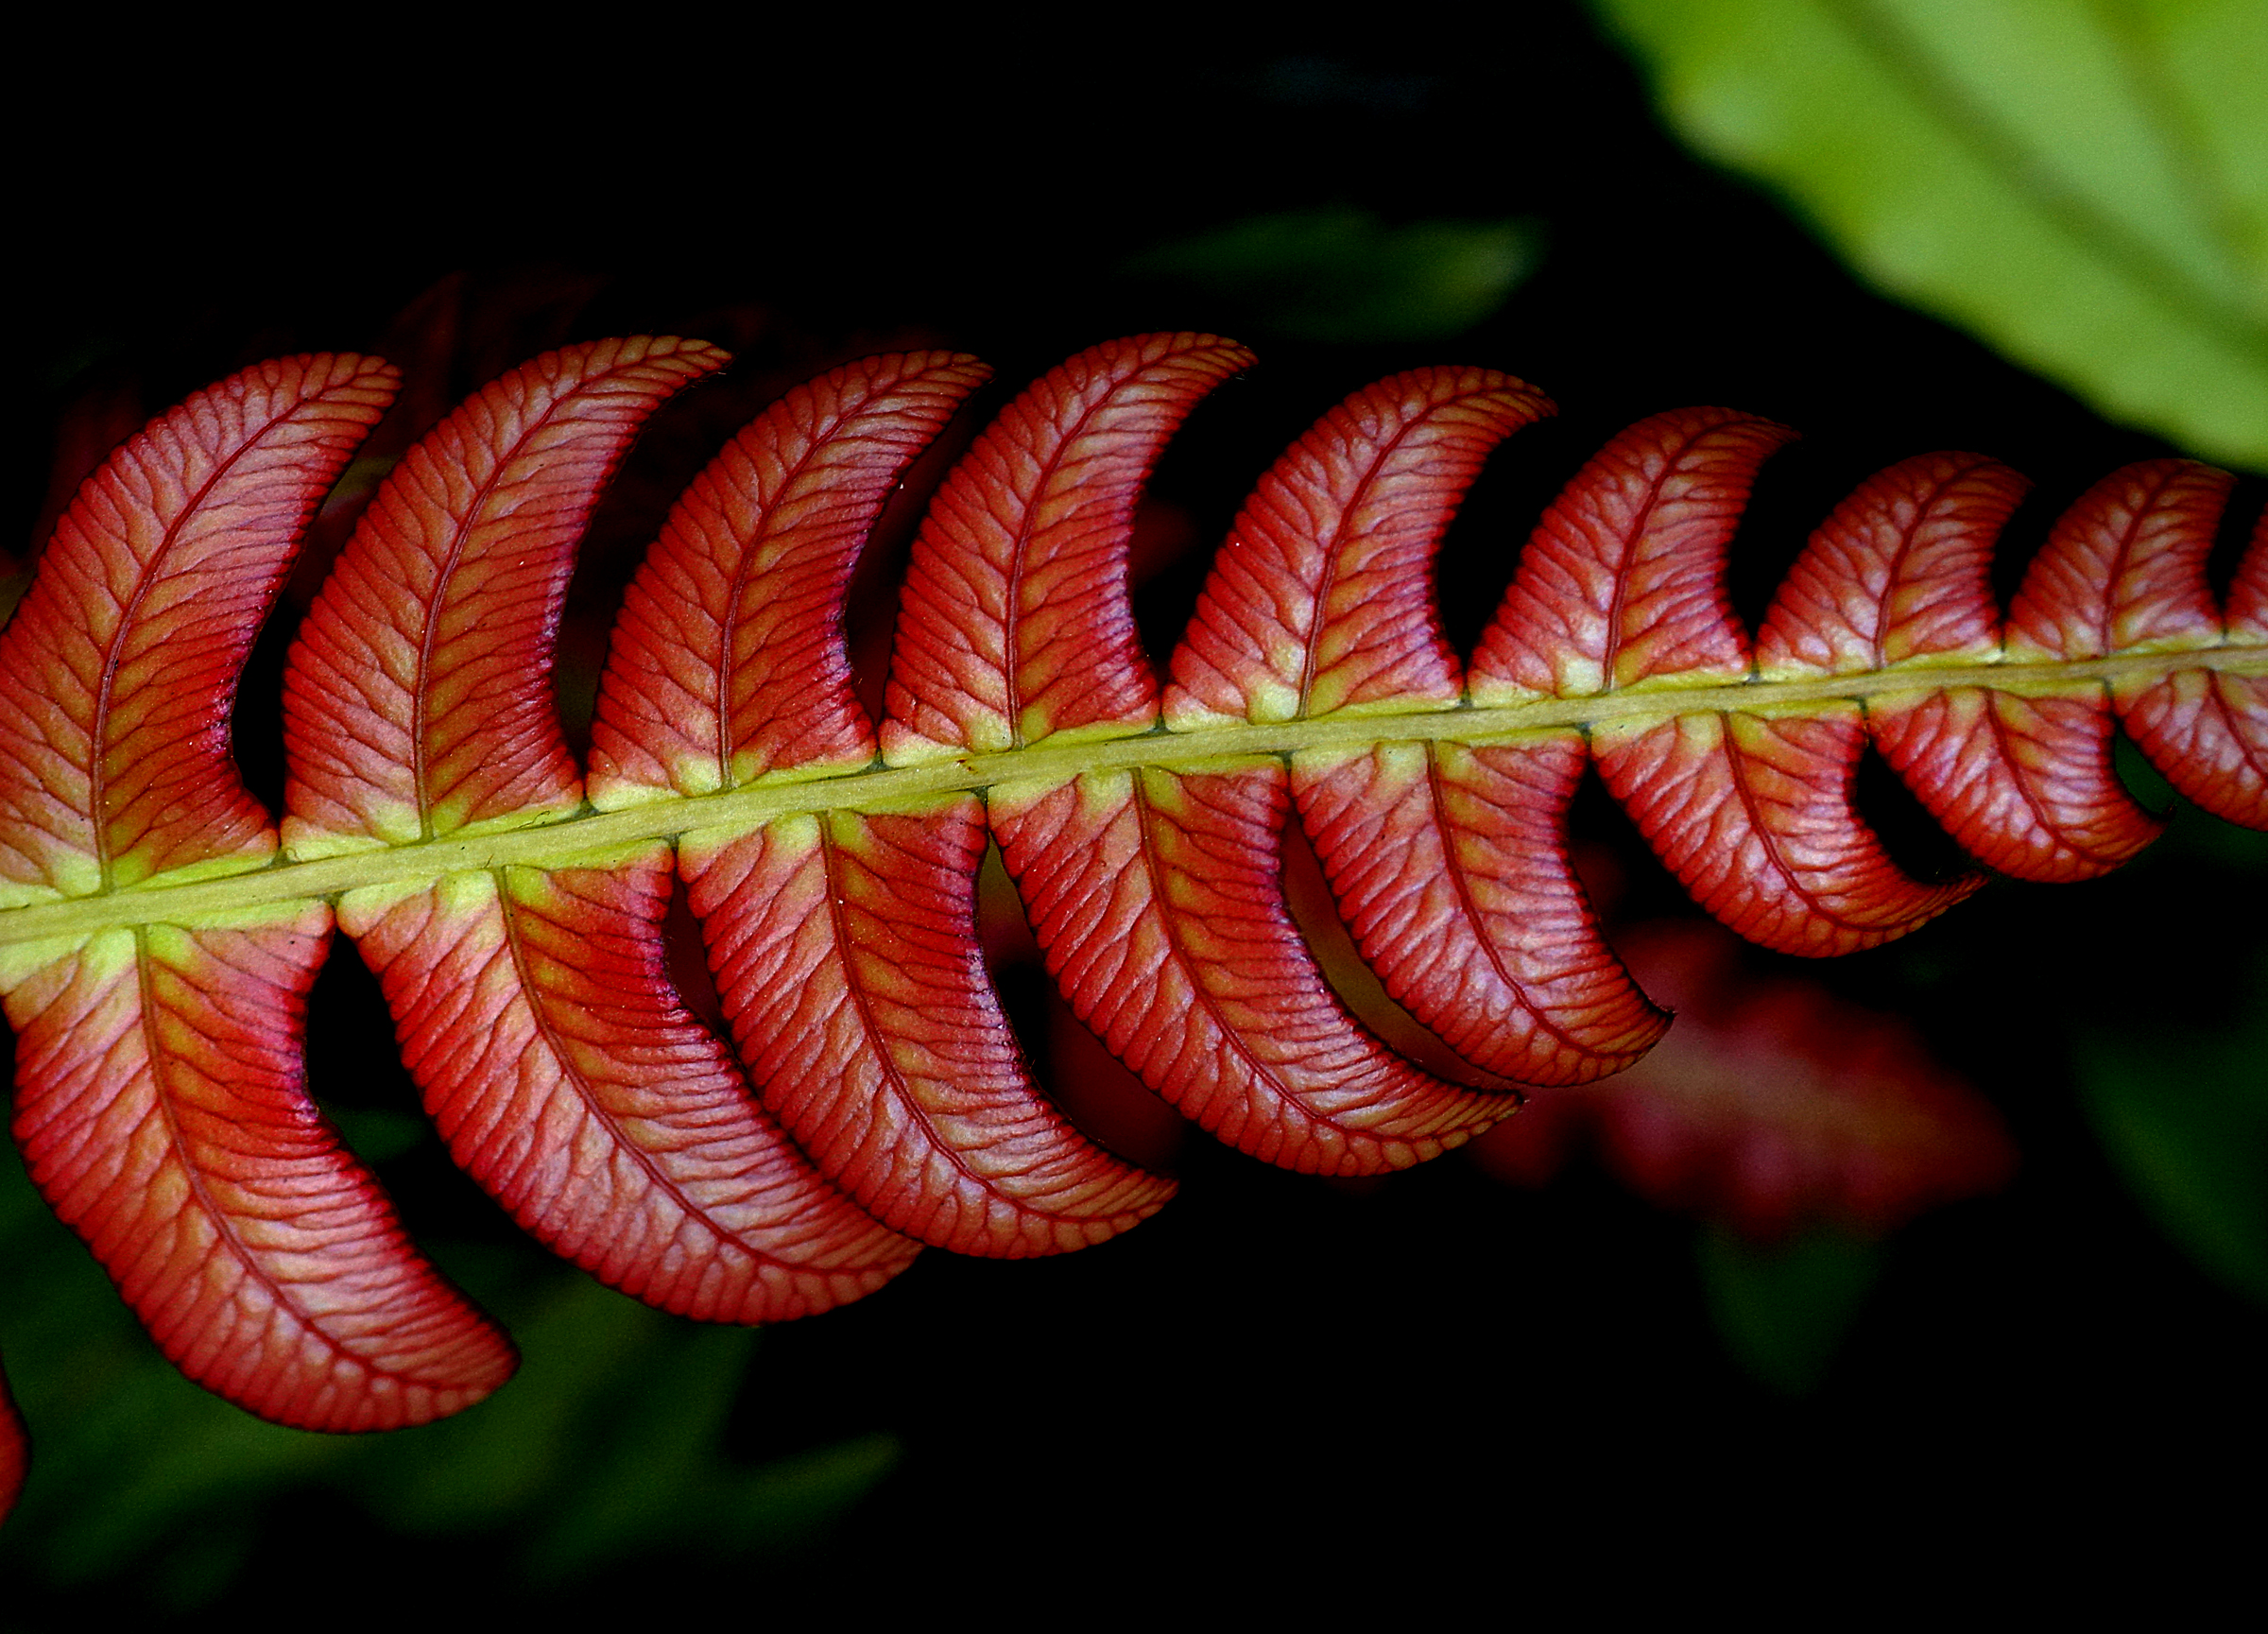
tree, nature, branch, plant, photography, leaf, flower, petal, green, red, color, autumn, botany, flora, fern, close up, sonydslra580, newzealandplants, macro photography, patern, plant stem, land plant